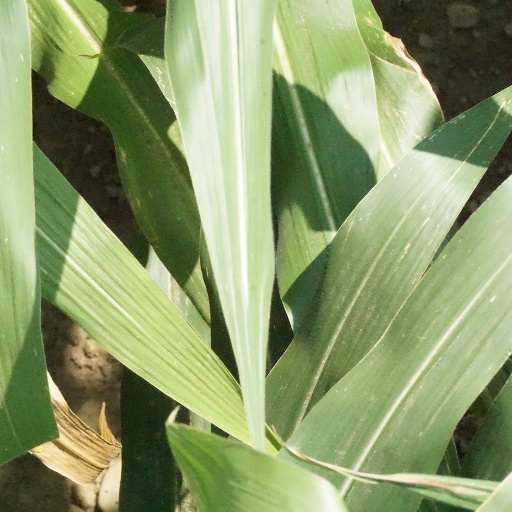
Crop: maize; corn